Samuel Jackson (Royal Navy officer)

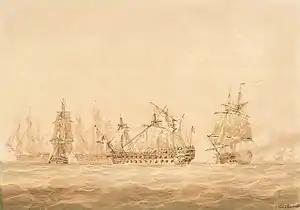
A scene from the Battle of Genoa, in which Jackson was slightly injured

From here "Romulus" joined with the frigate HMS "Meleager" to hunt down a group of privateers loyal to the French cause and known to operate off Capraja. The two frigates discovered the enemy force holed up in a location inaccessible to the two large vessels, and so the small boats of the ships were launched to attack them. The command of one of the boats involved in the attack was given to Jackson. The French had left their ships to hide behind rocky outcrops on the coast, and the British boats sailed in under heavy musket fire before successfully attacking and capturing the force and their ships. Four ships were captured in this attack, and in a similarly successful attack soon after Jackson was again the commander of one of the boats involved.